Bushey Rose Garden

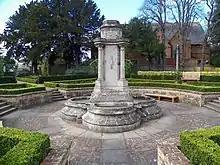
The fountain in 2017, some seven years after its restoration

A focal point in the garden is a fountain made of tufa, a stone also used in the construction of the house. The fountain was listed Grade II in 1985.